Panda Hotel

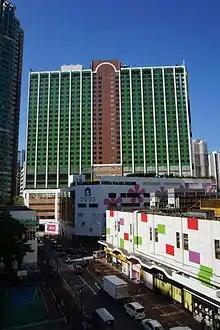
Panda Hotel viewed from the front, 2016

Panda Hotel, formerly Kowloon Panda Hotel, is a hotel in Tsuen Wan, New Territories, Hong Kong, located between MTR Tsuen Wan station and Tai Wo Hau station.